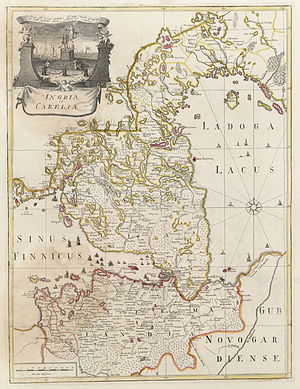
Ingermanland / Historie / Under Zarrusland 1721-1917
Kort over Ingermanland og Karelen fra 1740-erne.
Ingermanland, er et historisk landskab i det nordvestlige Rusland, i Sankt Petersborg-området. Det ligger mellem floden Neva og Den Finske Bugt i nord, floden Narva og Peipus-søen i vest og Ladoga-søen Volkhov-floden i øst. Oprindelig udgjorde Neva grænsen mellem Ingermanland og Karelen, men fra omkring 1600 blev grænsen trukket længere mod nord på det karelske næs. Ingermanlands befolkning talte oprindeligt forskellige finsk-ugriske sprog.